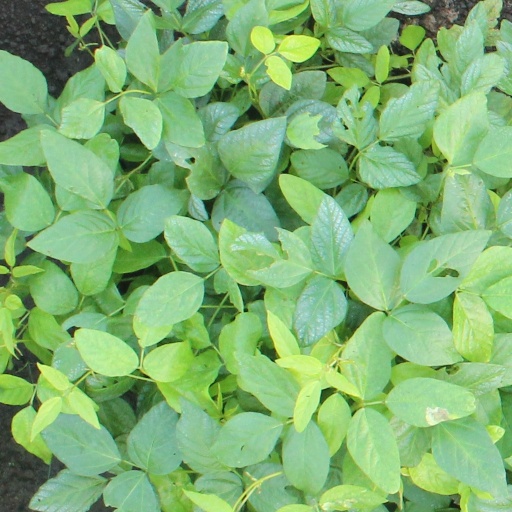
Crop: soybean